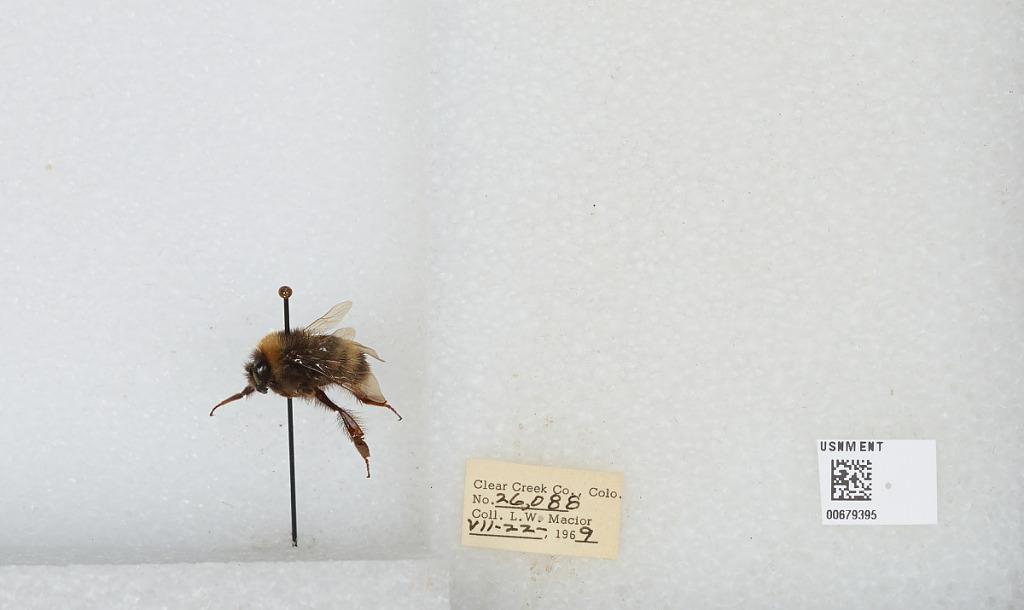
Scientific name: Bombus (Bombus) occidentalis Greene
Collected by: L. Macior
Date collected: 1969-7-22
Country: United States
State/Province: Colorado
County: Clear Creek
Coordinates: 39.6958, -105.725